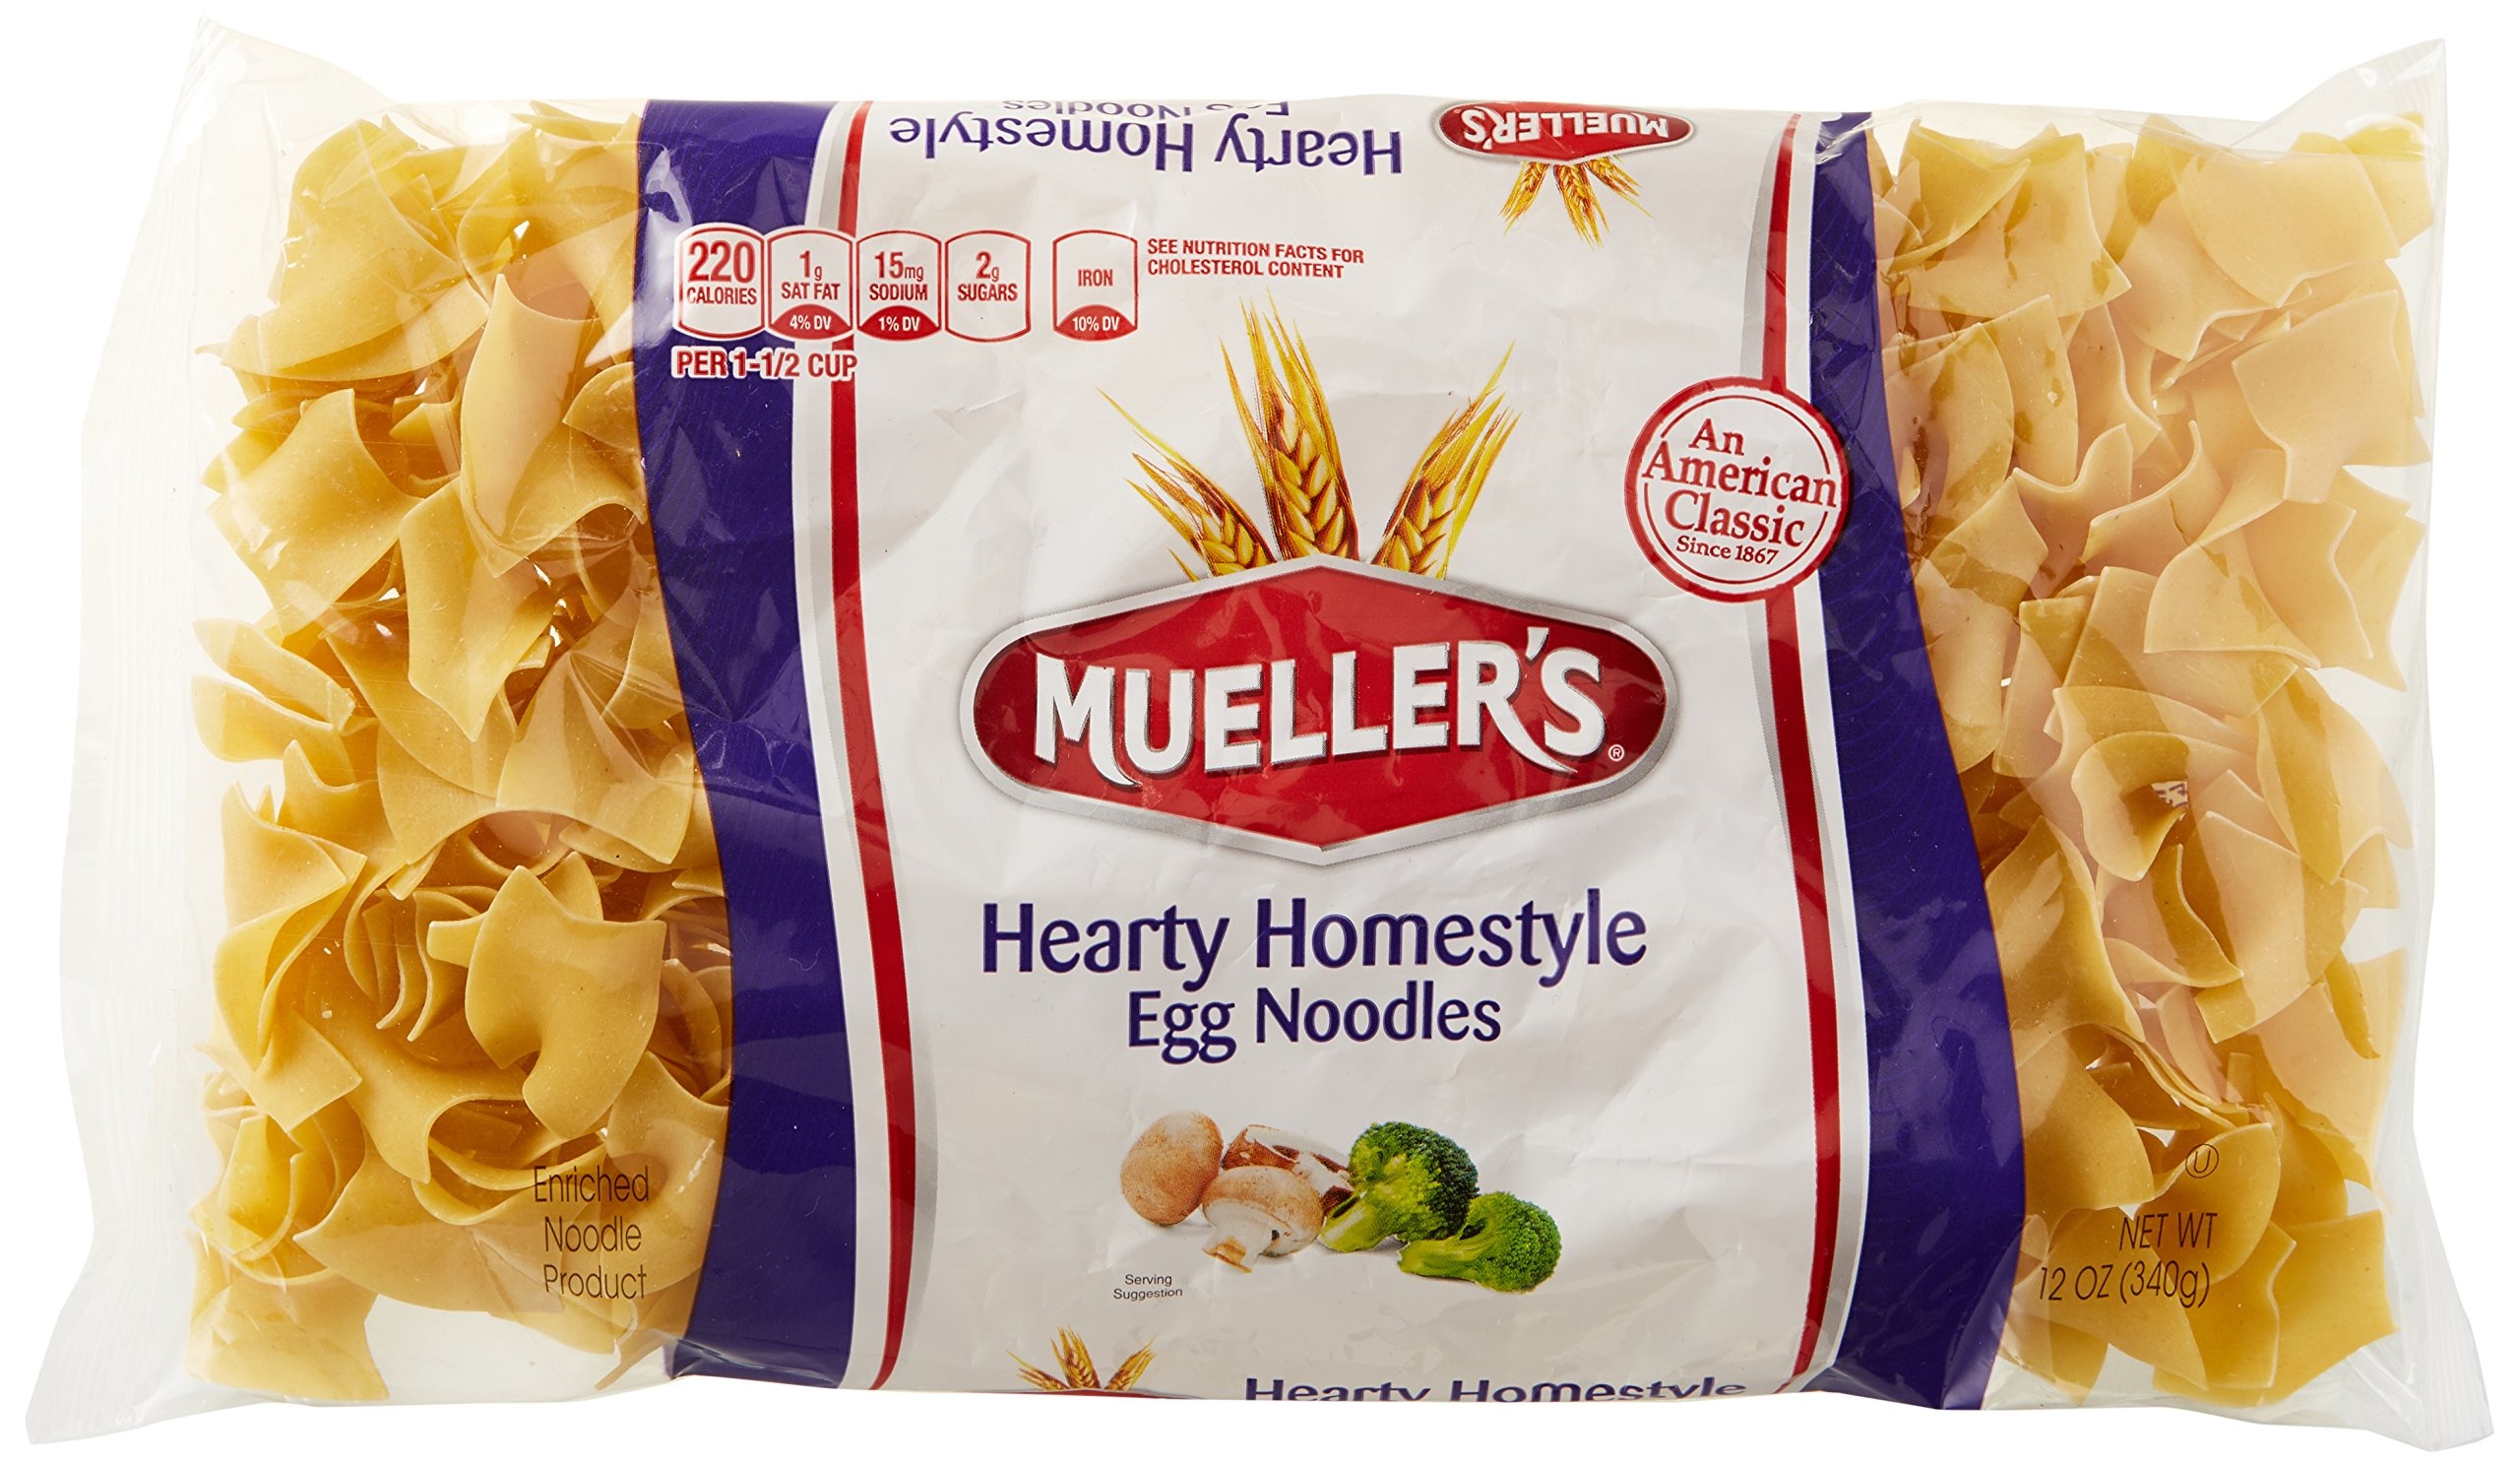
Item Name: Mueller's Hearty Home-Style Noodles, 12 Ounce
Bullet Point 1: Good quality product
Bullet Point 2: Product dimension: 10.25" x 7" x 1.25"
Bullet Point 3: Country of origin: United States
Value: 12.0
Unit: Ounce

Price: 3.69